1906 French Grand Prix

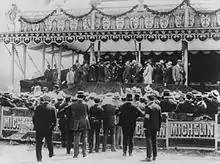
The presentation ceremony after the race

The top three finishers were escorted to the grandstand to collect their trophies. In an interview after the race, Szisz reflected on the "anxiety" he had felt as he drove the final laps: "I feared something small which would take away victory at the moment when it had seemed to be won." The prestige Renault gained from Szisz's victory led to an increase in sales for the company, from around 1,600 cars in 1906 to more than 3,000 a year later, and increasing to more than 4,600 in 1908. But the race had not proven the superiority of the French motorcar; an Italian car had finished second and only seven of the twenty-three French cars that had started the race finished it.